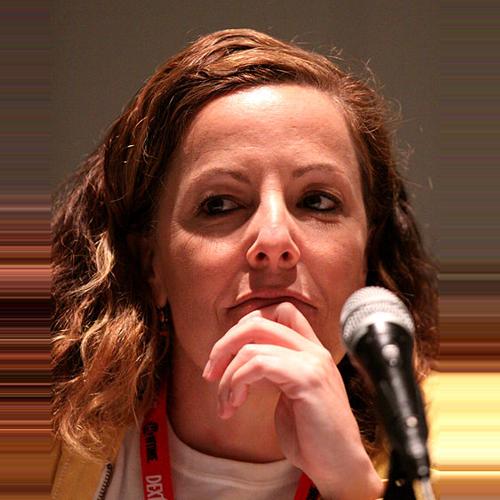
Age: 40